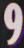
Number: 9